Tullio Farabola

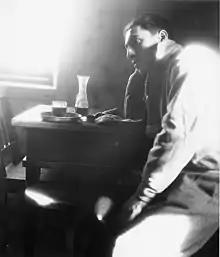
Self-portrait in 1948

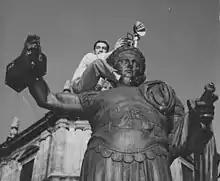
Tullio Farabola in action on the monument to Costantino in Milan.

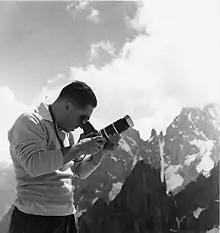
Tullio Farabola at the Mont Blanc Cableway

Tullio Farabola was born in Milano, the son of Alessandro Farabola (known as Giuseppe Farabola), owner of a photo studio, and Ambrogina Zanardi. He took up photography following his father's footsteps.